Government Street Presbyterian Church

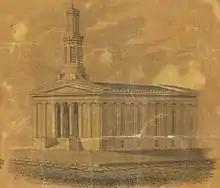
An 1838 engraving of the church before the steeple was destroyed.

In 1852 the steeple was struck by lightning and subsequently removed due to the structural damage. A committee was formed to determine if it was desirable to rebuild it, and the ladies of the church formed a "steeple society" to raise the funds for the construction. The committee later decided to recommend that the congregation not replace it.